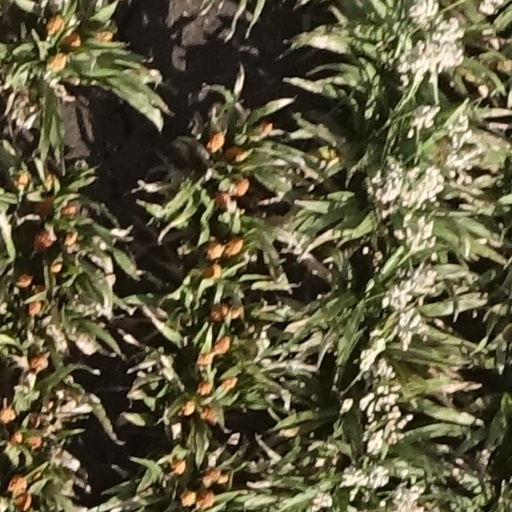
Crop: sorghum